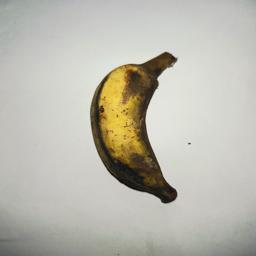
Banana variety: Bangla Kola